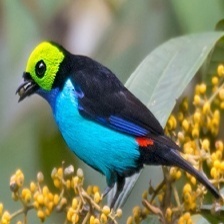
Species: PARADISE TANAGER
Scientific name: TANGARA CHILENSIS